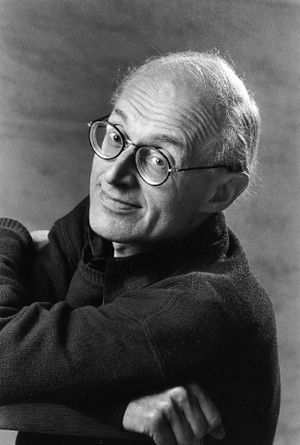
Døde i 2018 / Januar
Døde i 2018 er en liste over notable personer, der er afgået ved døden i 2018.